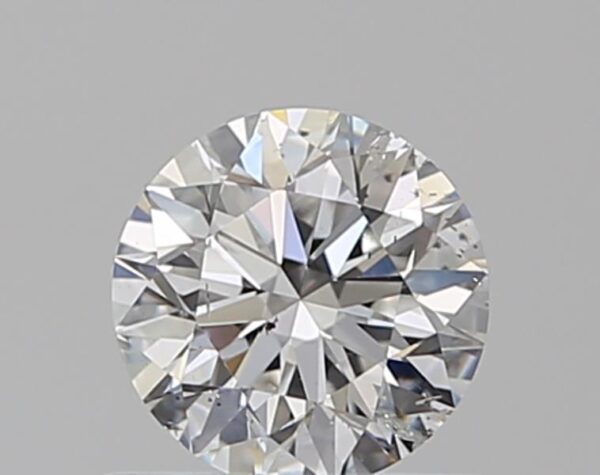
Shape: round
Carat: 0.5
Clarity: SI2
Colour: F
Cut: EX
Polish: EX
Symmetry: VG
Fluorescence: N
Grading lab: GIA
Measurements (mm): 5.05 x 5.08 x 3.18